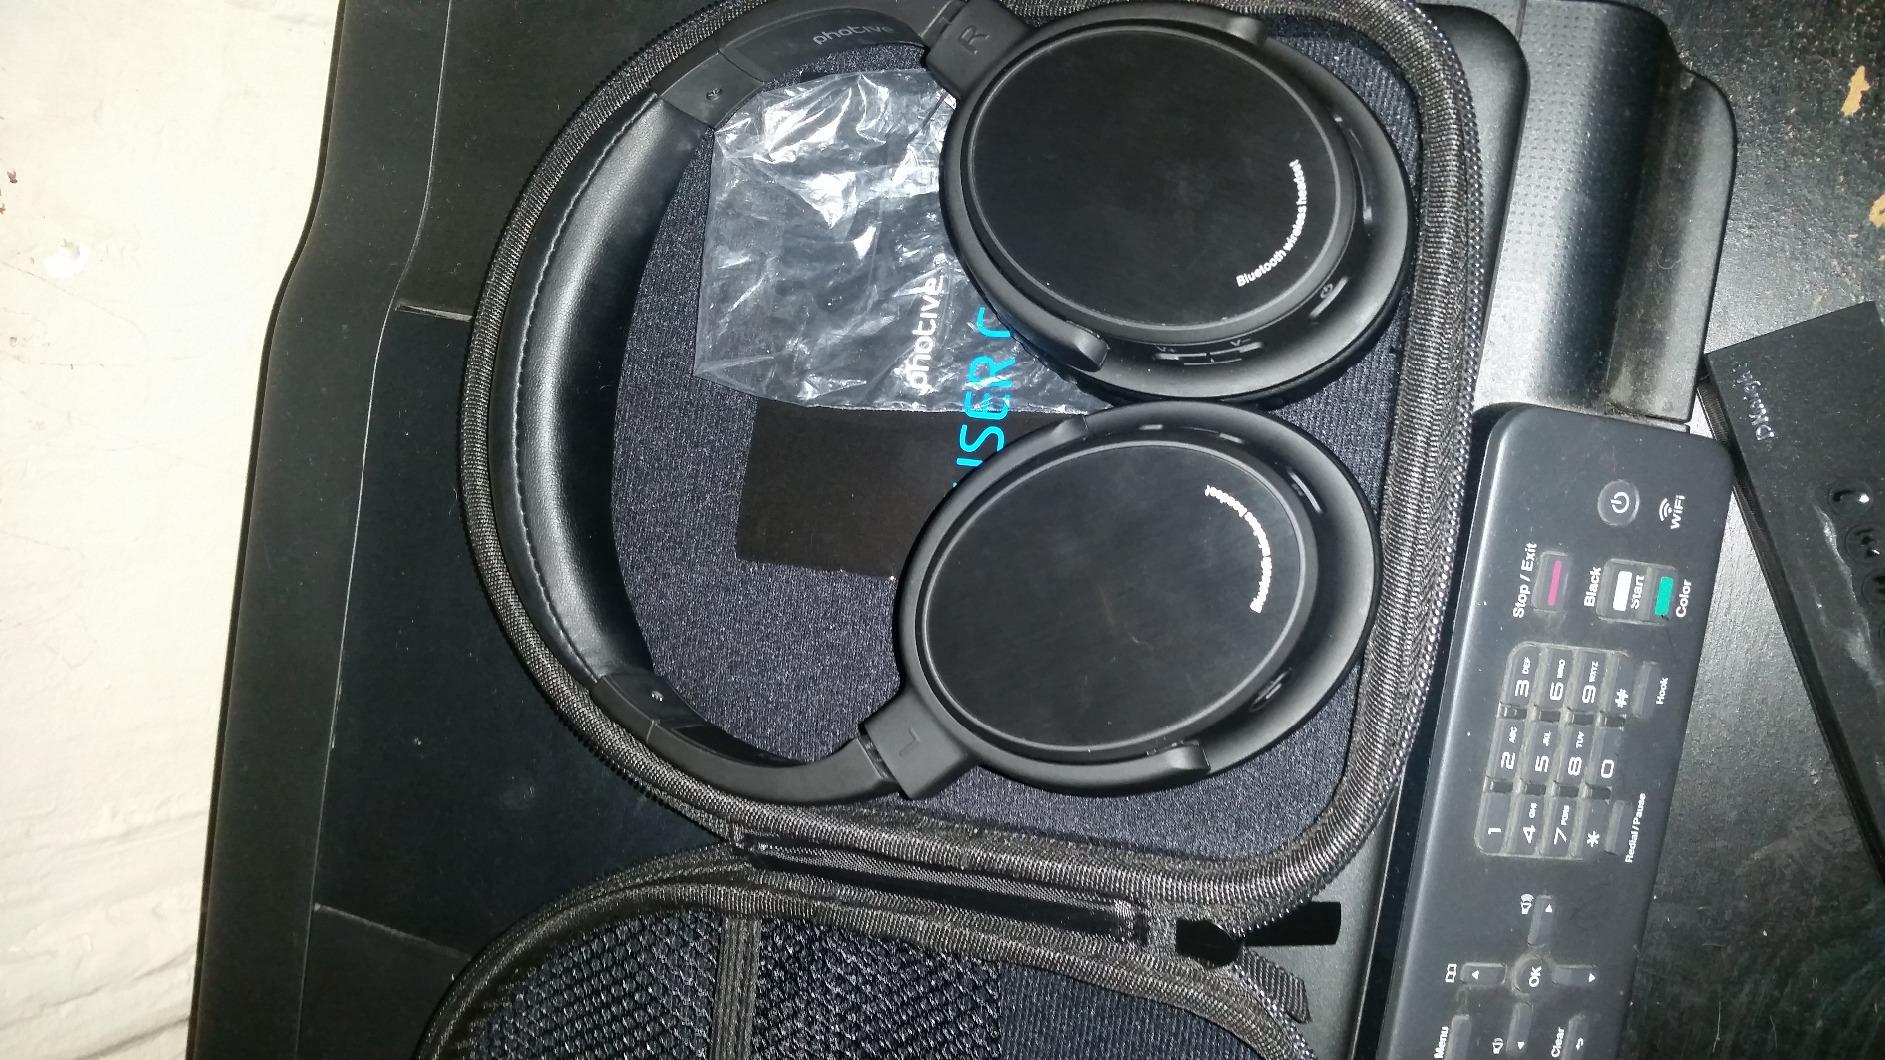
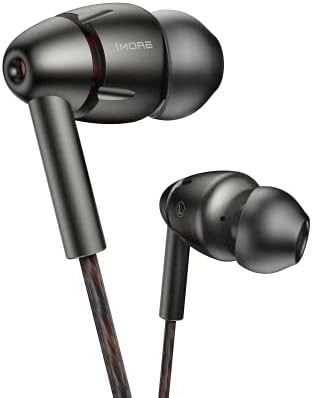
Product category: headphones
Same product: no